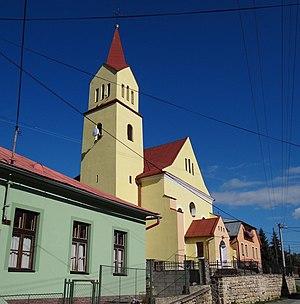
Abrahámovce, est un village de Slovaquie situé dans la région de Prešov.